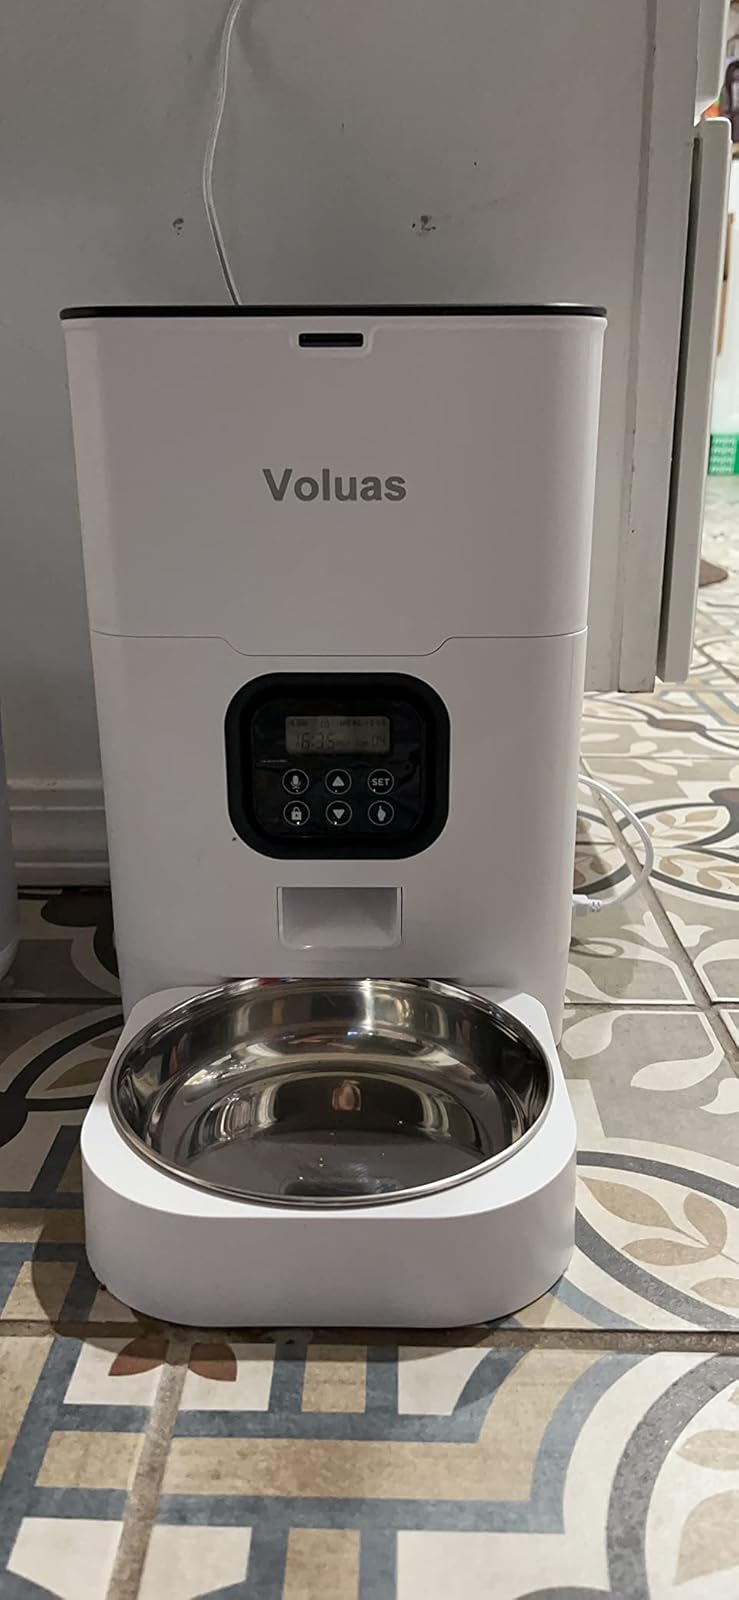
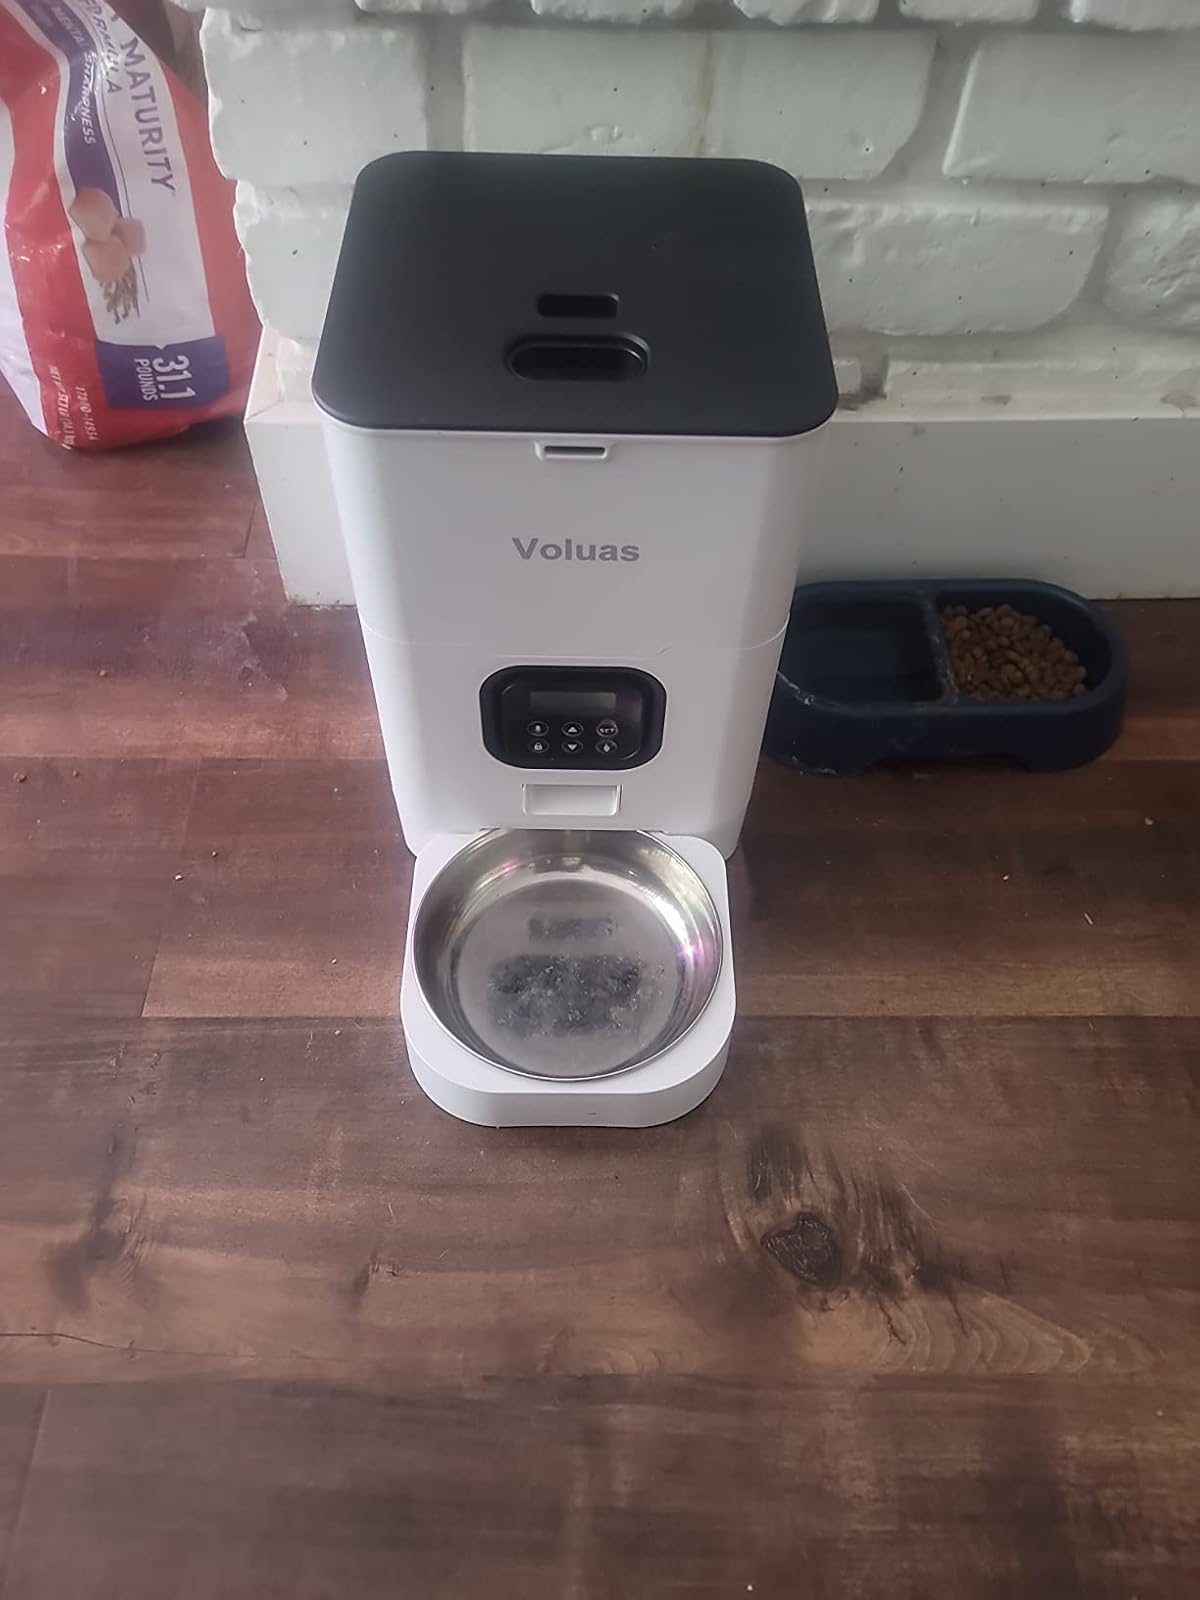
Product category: items_feeder
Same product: yes